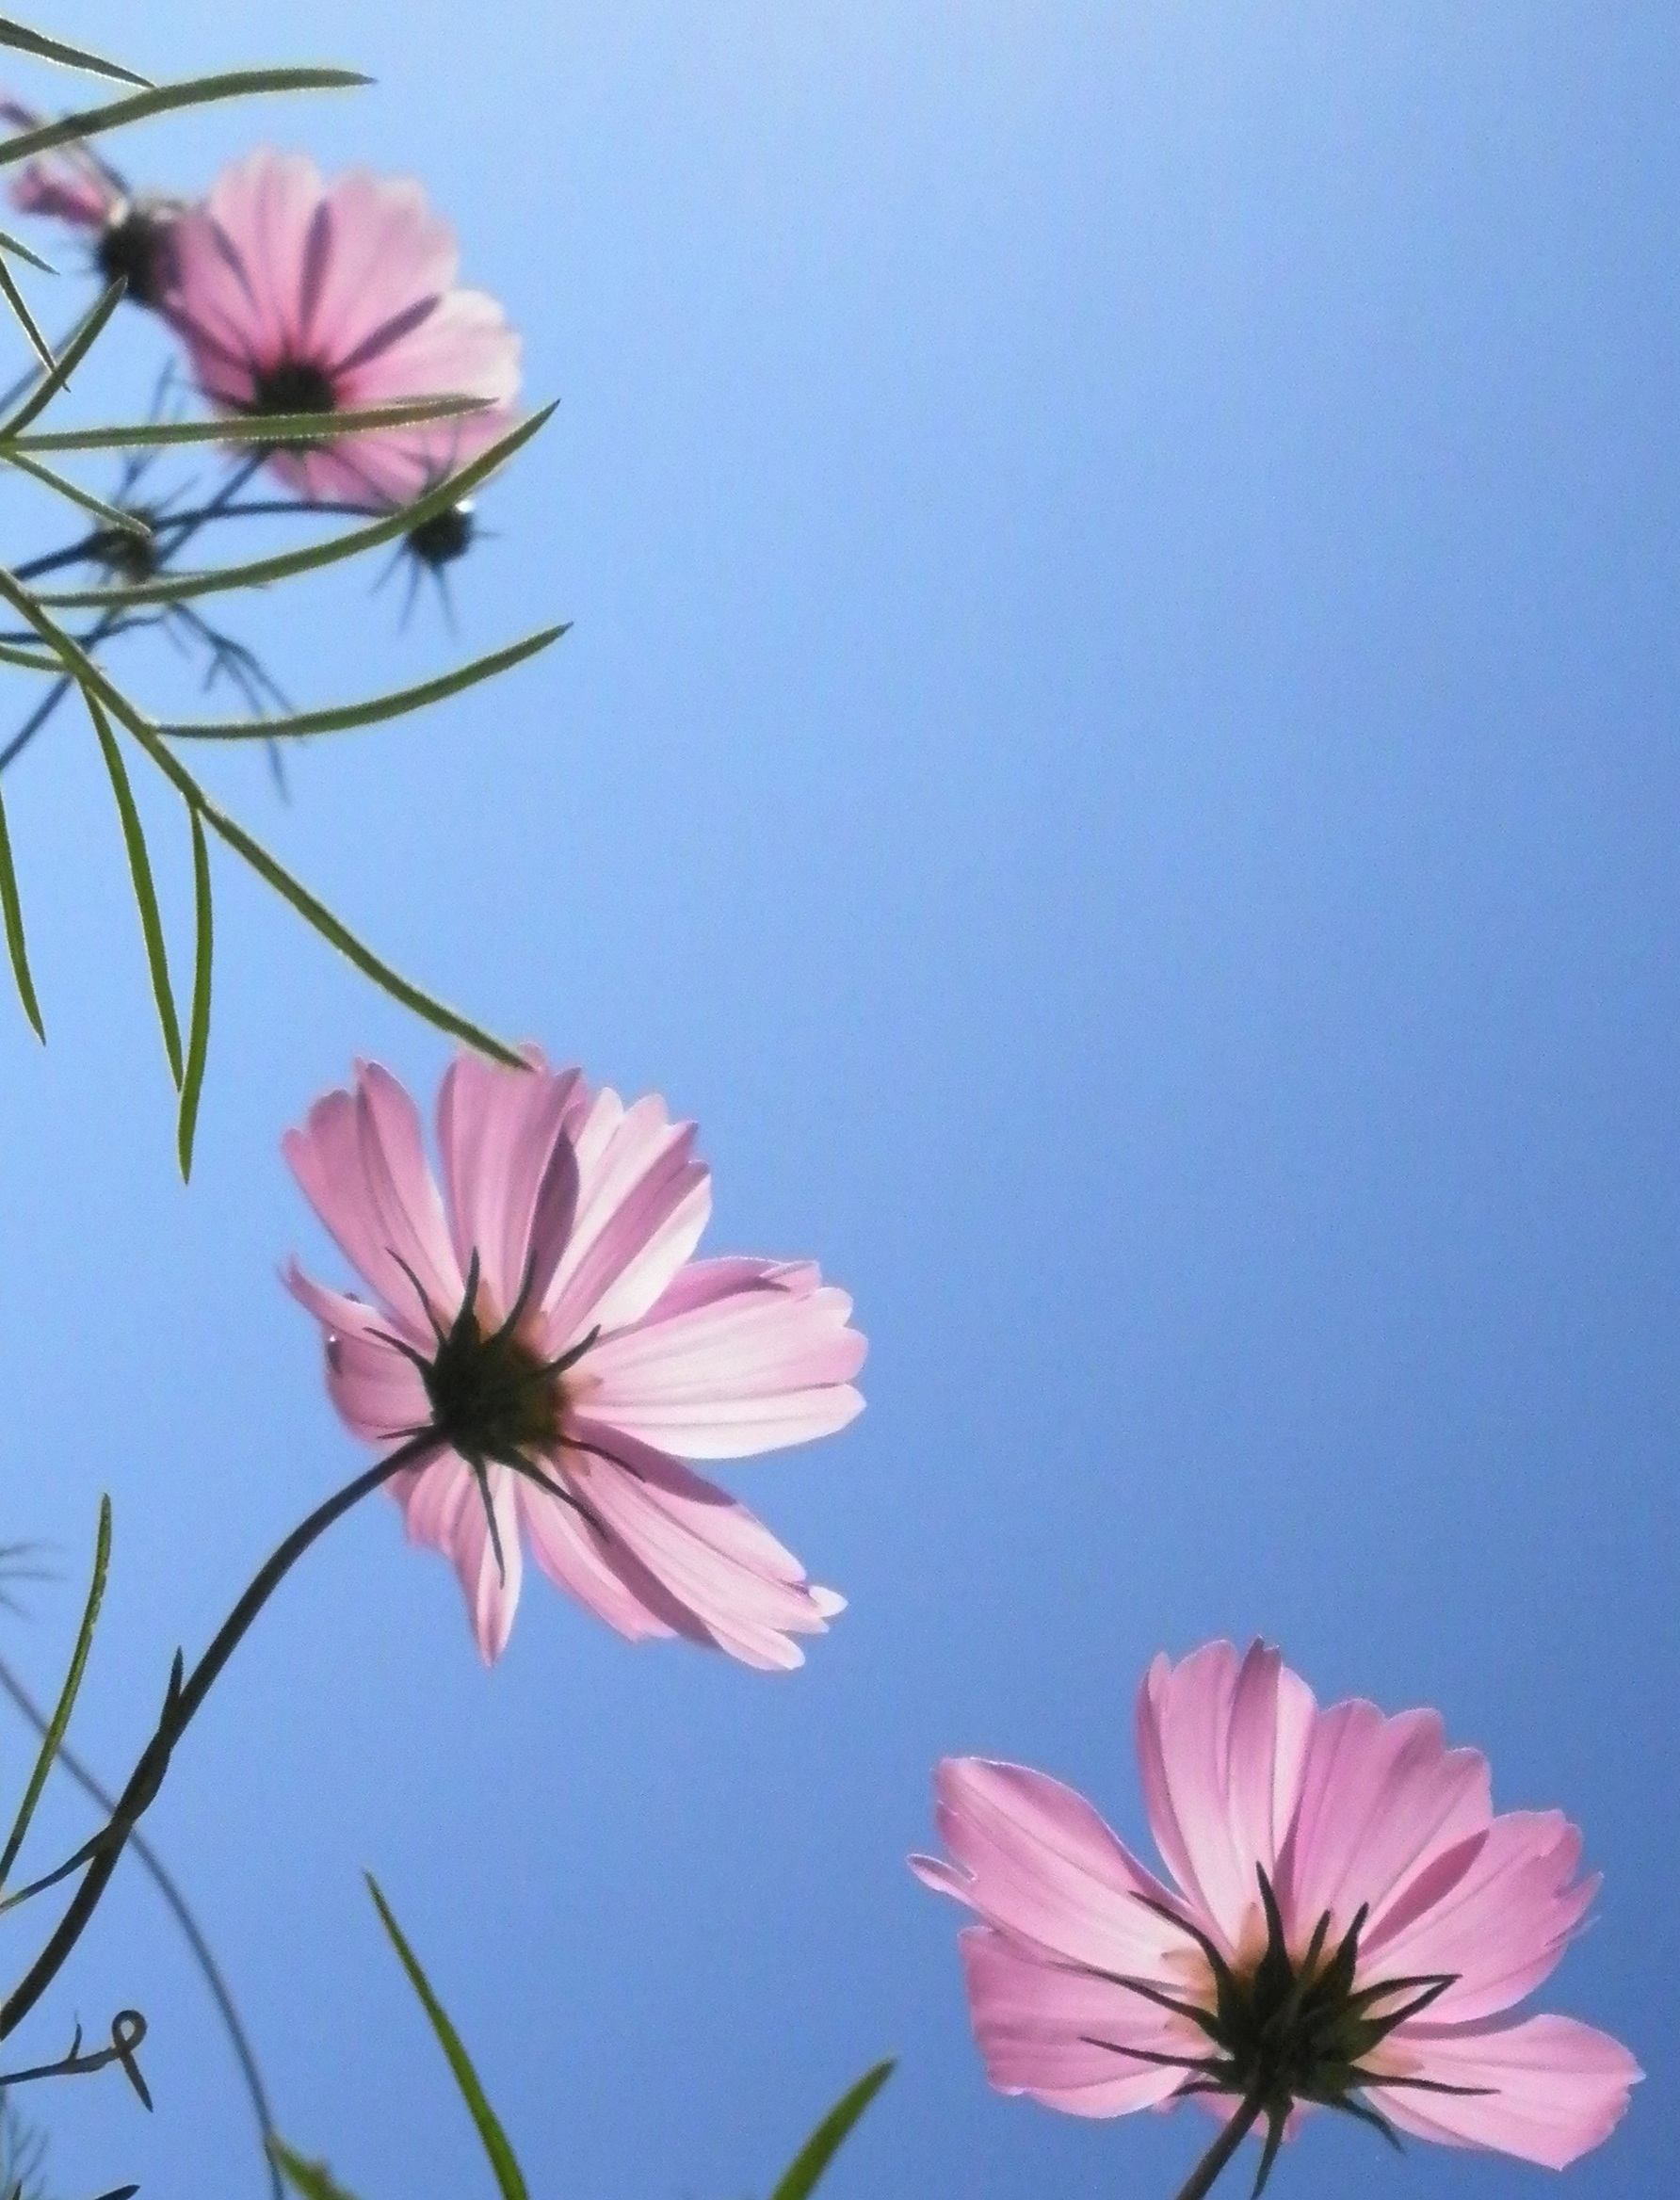
blossom, plant, sky, flower, petal, balcony, botany, blue, pink, flora, wildflower, mood, macro photography, cosmea, flowering plant, daisy family, land plant, garden cosmos